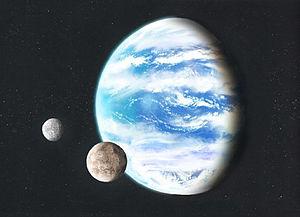
Une exoplanète, ou planète extrasolaire, est une planète située en dehors du Système solaire.
La panspermie dirigée est une théorie selon laquelle l'origine de la vie sur Terre serait due à une contamination extraterrestre délibérée.